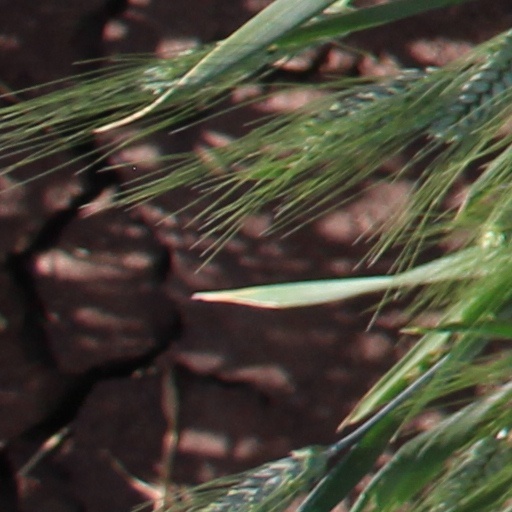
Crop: wheat